MicroRNA

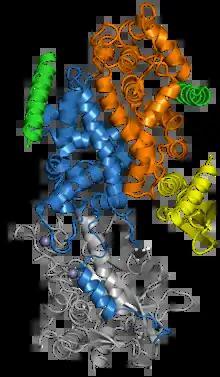
A crystal structure of the human Drosha protein in complex with the C-terminal helices of two DGCR8 molecules (green). Drosha consists of two ribonuclease III domains (blue and orange); a double-stranded RNA binding domain (yellow); and a connector/platform domain (gray) containing two bound zinc ion (spheres). From .

A single pri-miRNA may contain from one to six miRNA precursors. These hairpin loop structures are composed of about 70 nucleotides each. Each hairpin is flanked by sequences necessary for efficient processing.